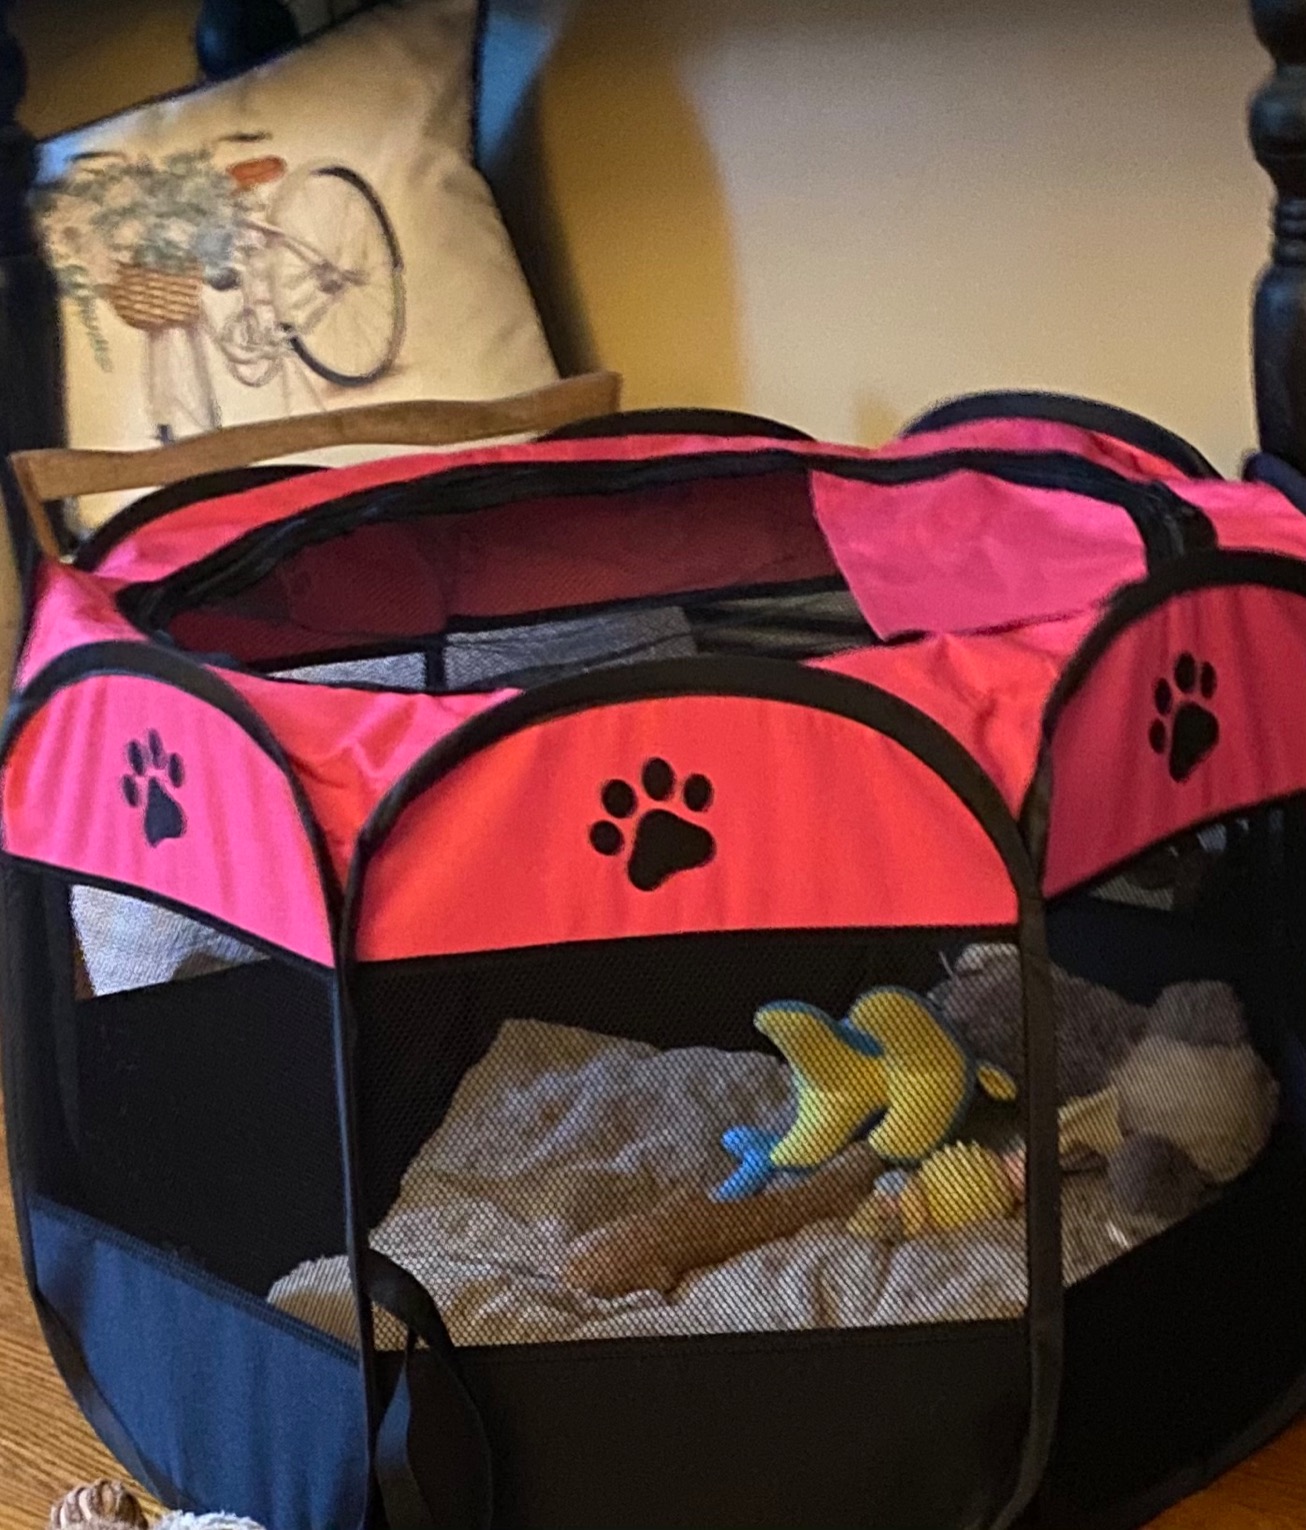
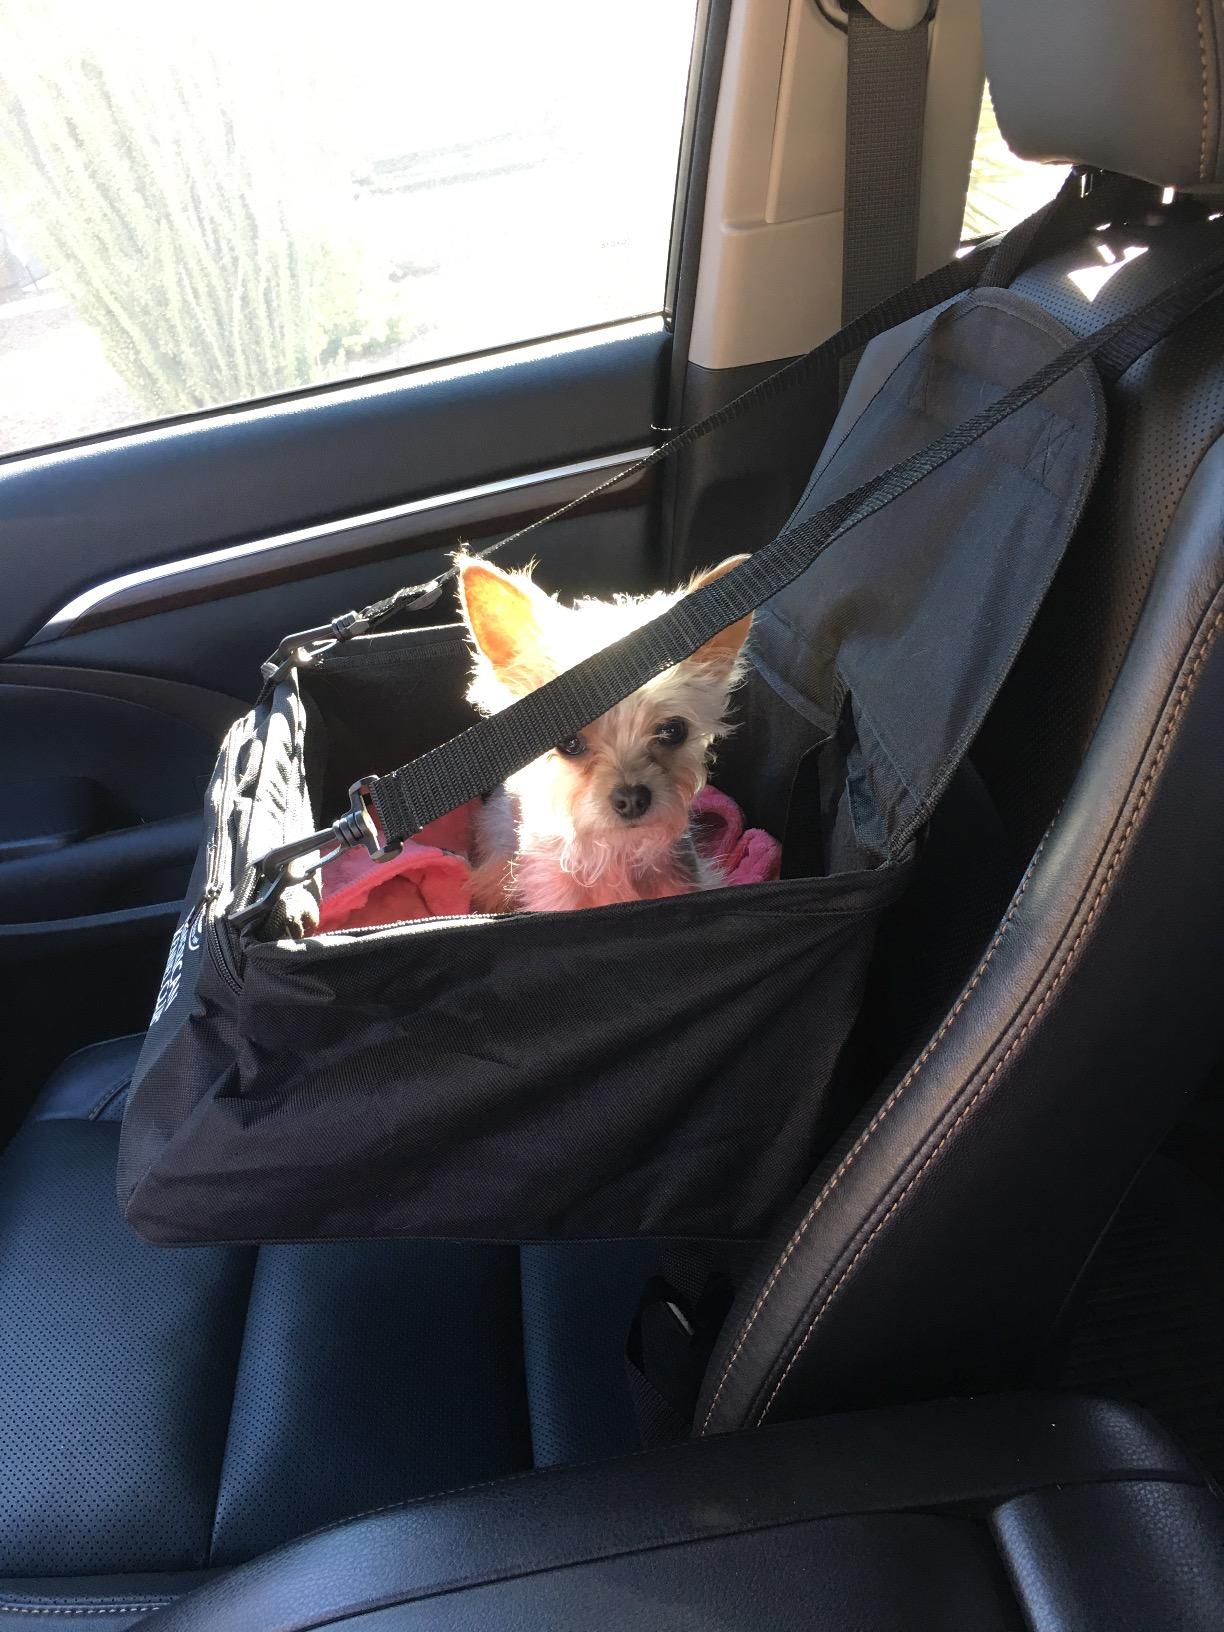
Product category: items_kennel
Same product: no